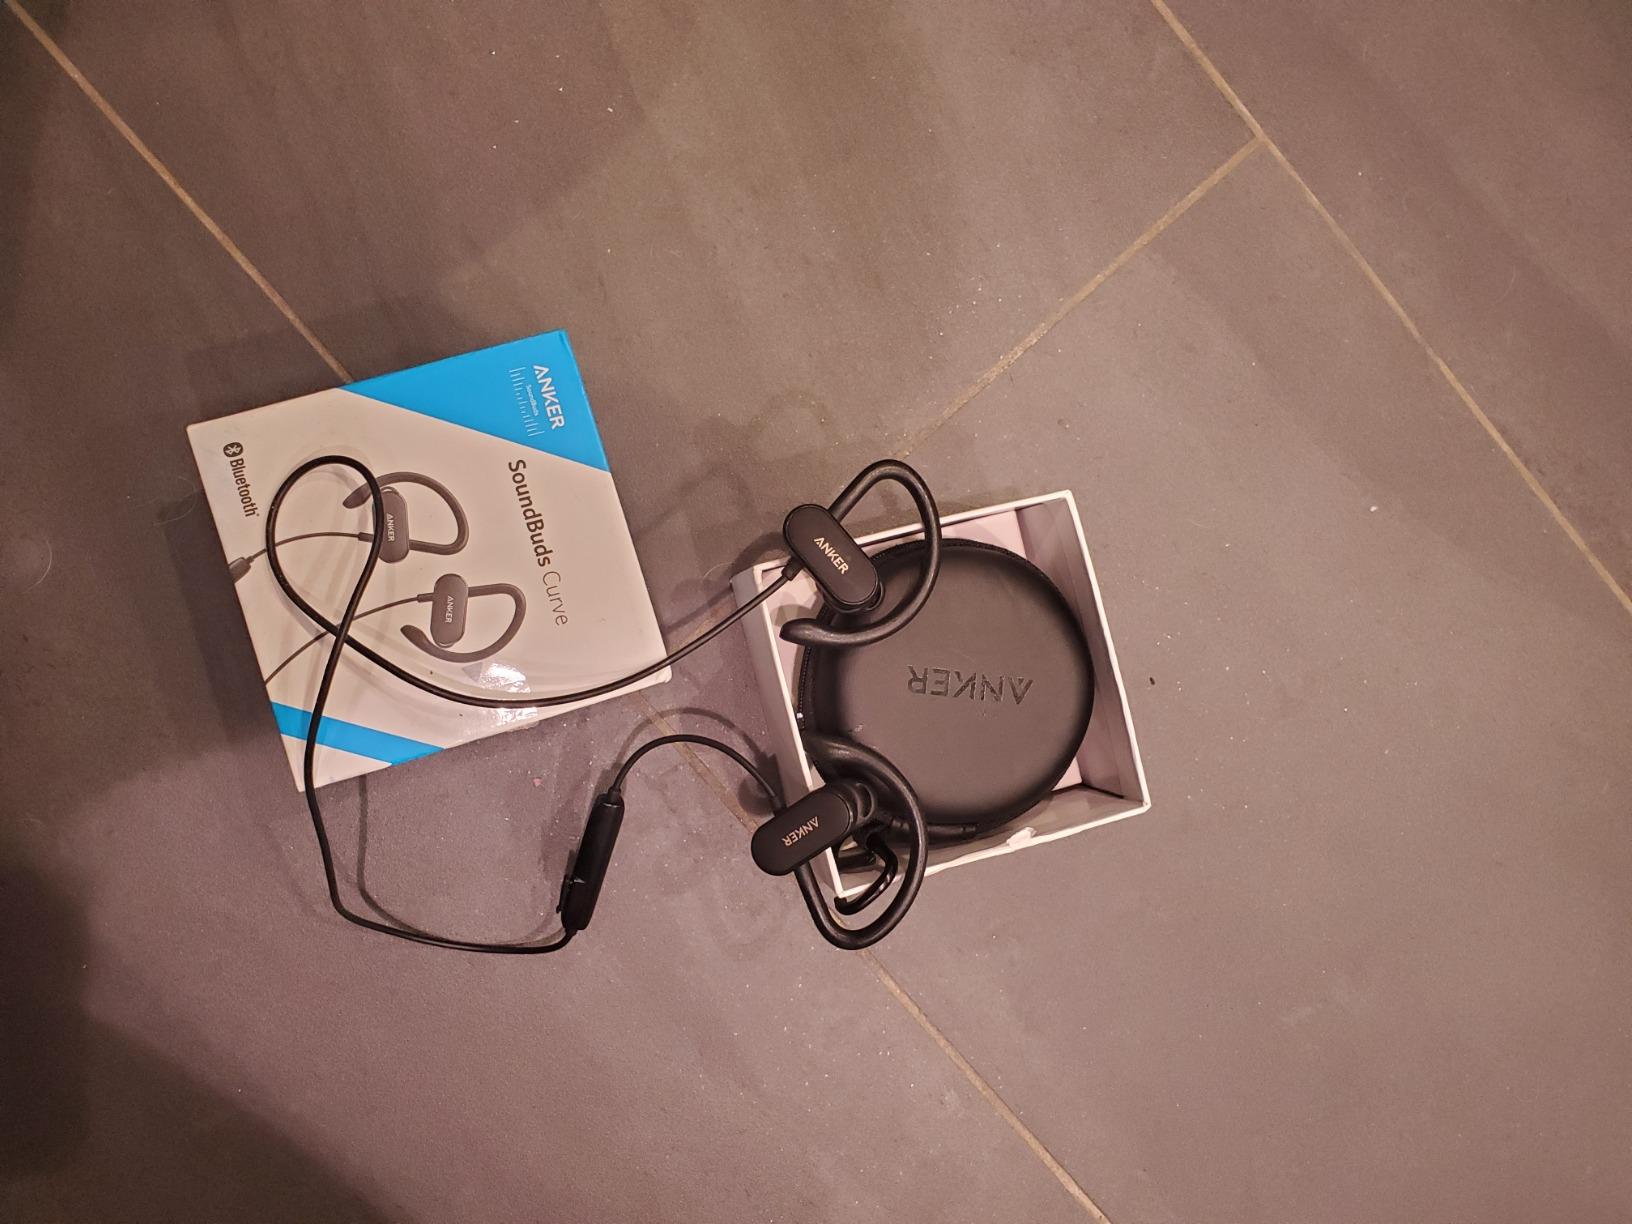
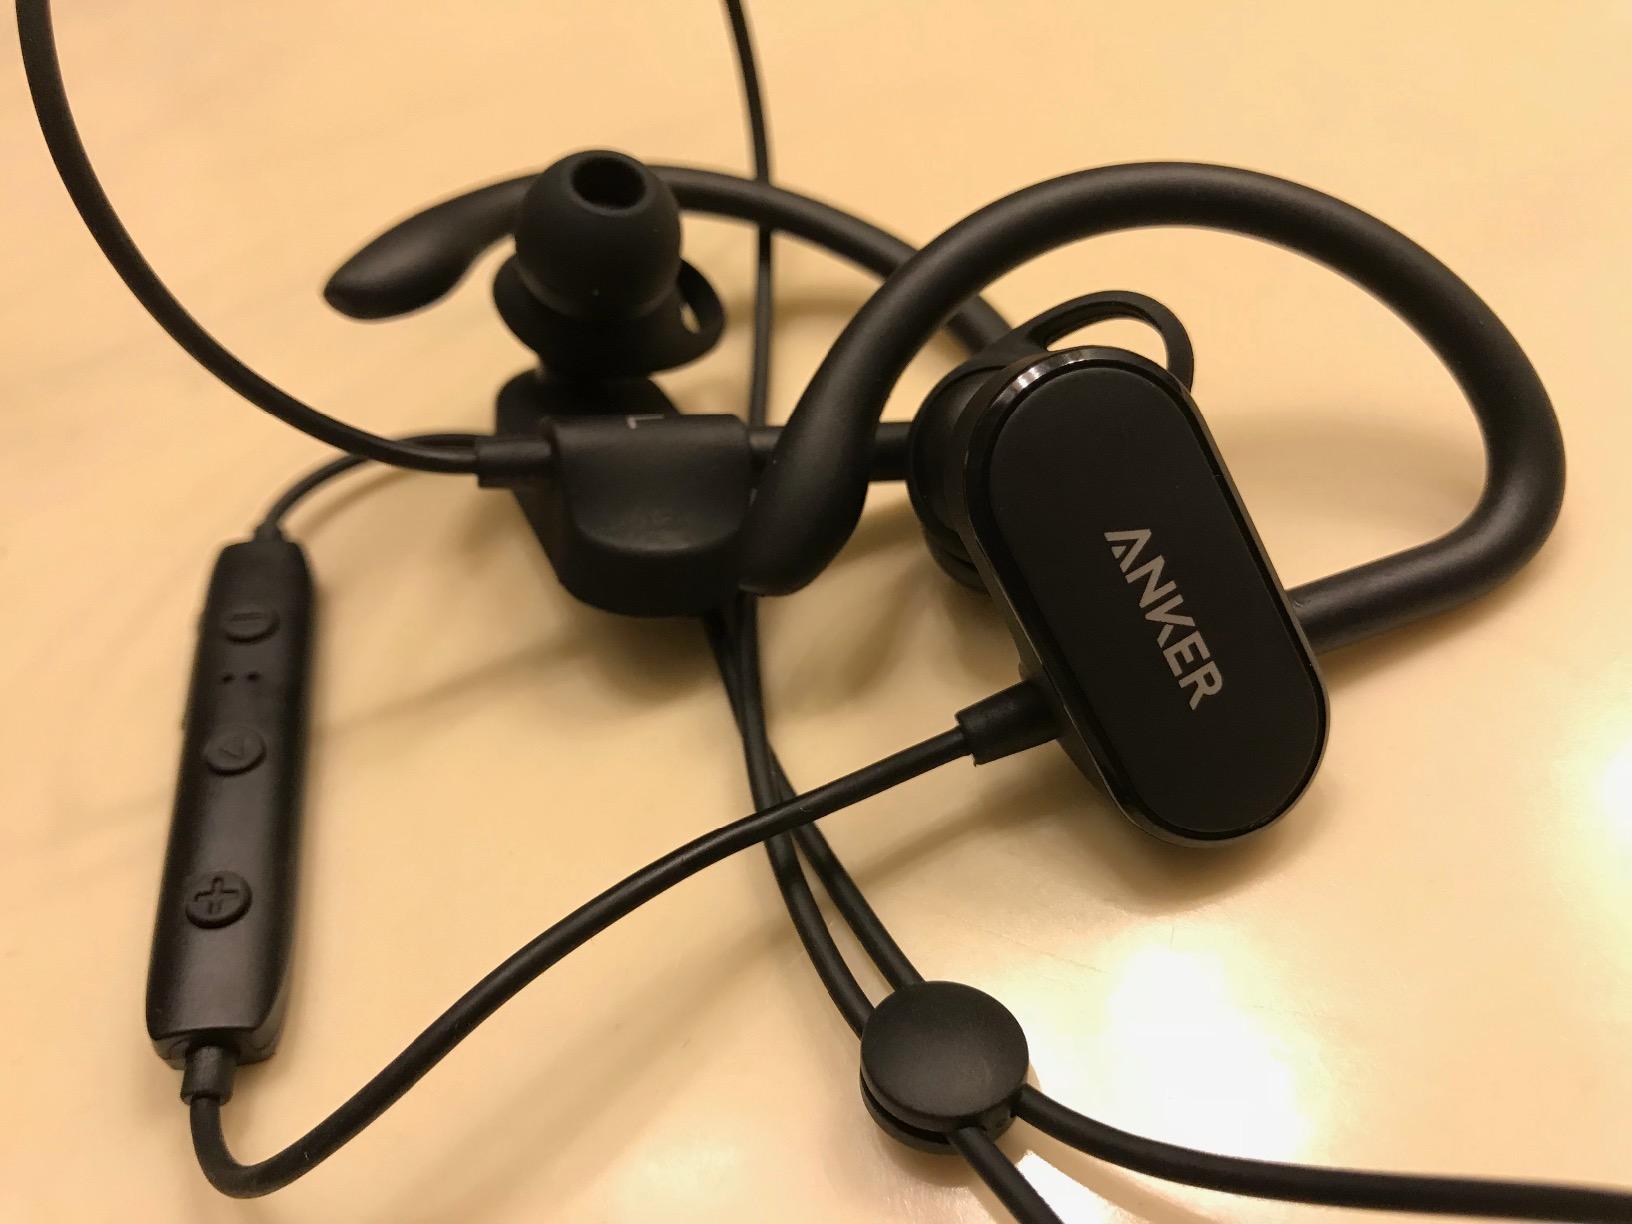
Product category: headphones
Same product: yes